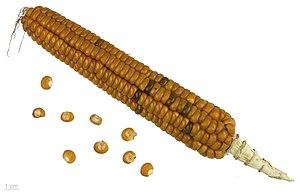
Le maïs, appelé blé d’Inde au Canada, est une plante herbacée tropicale annuelle de la famille des Poacées, largement cultivée comme céréale pour ses grains riches en amidon, mais aussi comme plante fourragère. Le terme désigne aussi le grain de maïs lui-même.